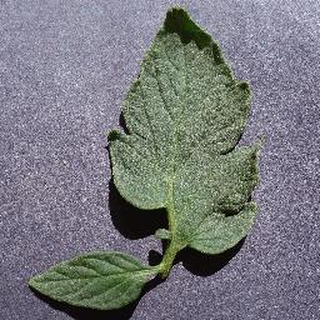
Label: healthy_tomato